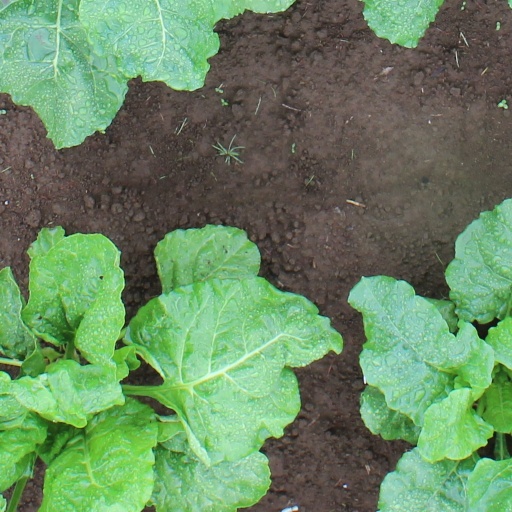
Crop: sugar beet